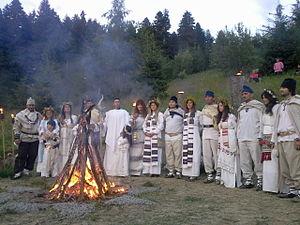
La Roumanie est une république laïque en ce sens que, constitutionnellement, l'État et les communautés religieuses sont indépendants les uns des autres, mais cette séparation est plus proche du système existant au Québec, en Belgique, en Suisse et dans les trois départements français d'Alsace-Moselle, que de la « laïcité à la française ». En effet, l'État rémunère les membres des clergés des religions qu'il reconnaît, et des cours de religion au choix sont offerts par l'école publique. L'État roumain reconnait 18 dénominations sur la trentaine que compte le pays. Les autres confessions sont considérées comme des sectes et ne bénéficient pas des mêmes avantages.